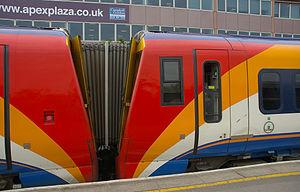
Les unités électriques Class 458 sont des automotrices de banlieue Britannique construites par Alsthom à Washwood Heath entre 1998 et 2000. Elles ont été mises en service en 2000 pour remplacer les rames vieillissantes datant des années 50 et 60 en fin de vie afin de renouveler le parc de trains de banlieue de la région Sud-ouest de la capitale Londonienne. Les 30 unités de 4 voitures font partie de la famille de Trains Juniper d'Alstom, qui comprend également les Classes 334 et 460.